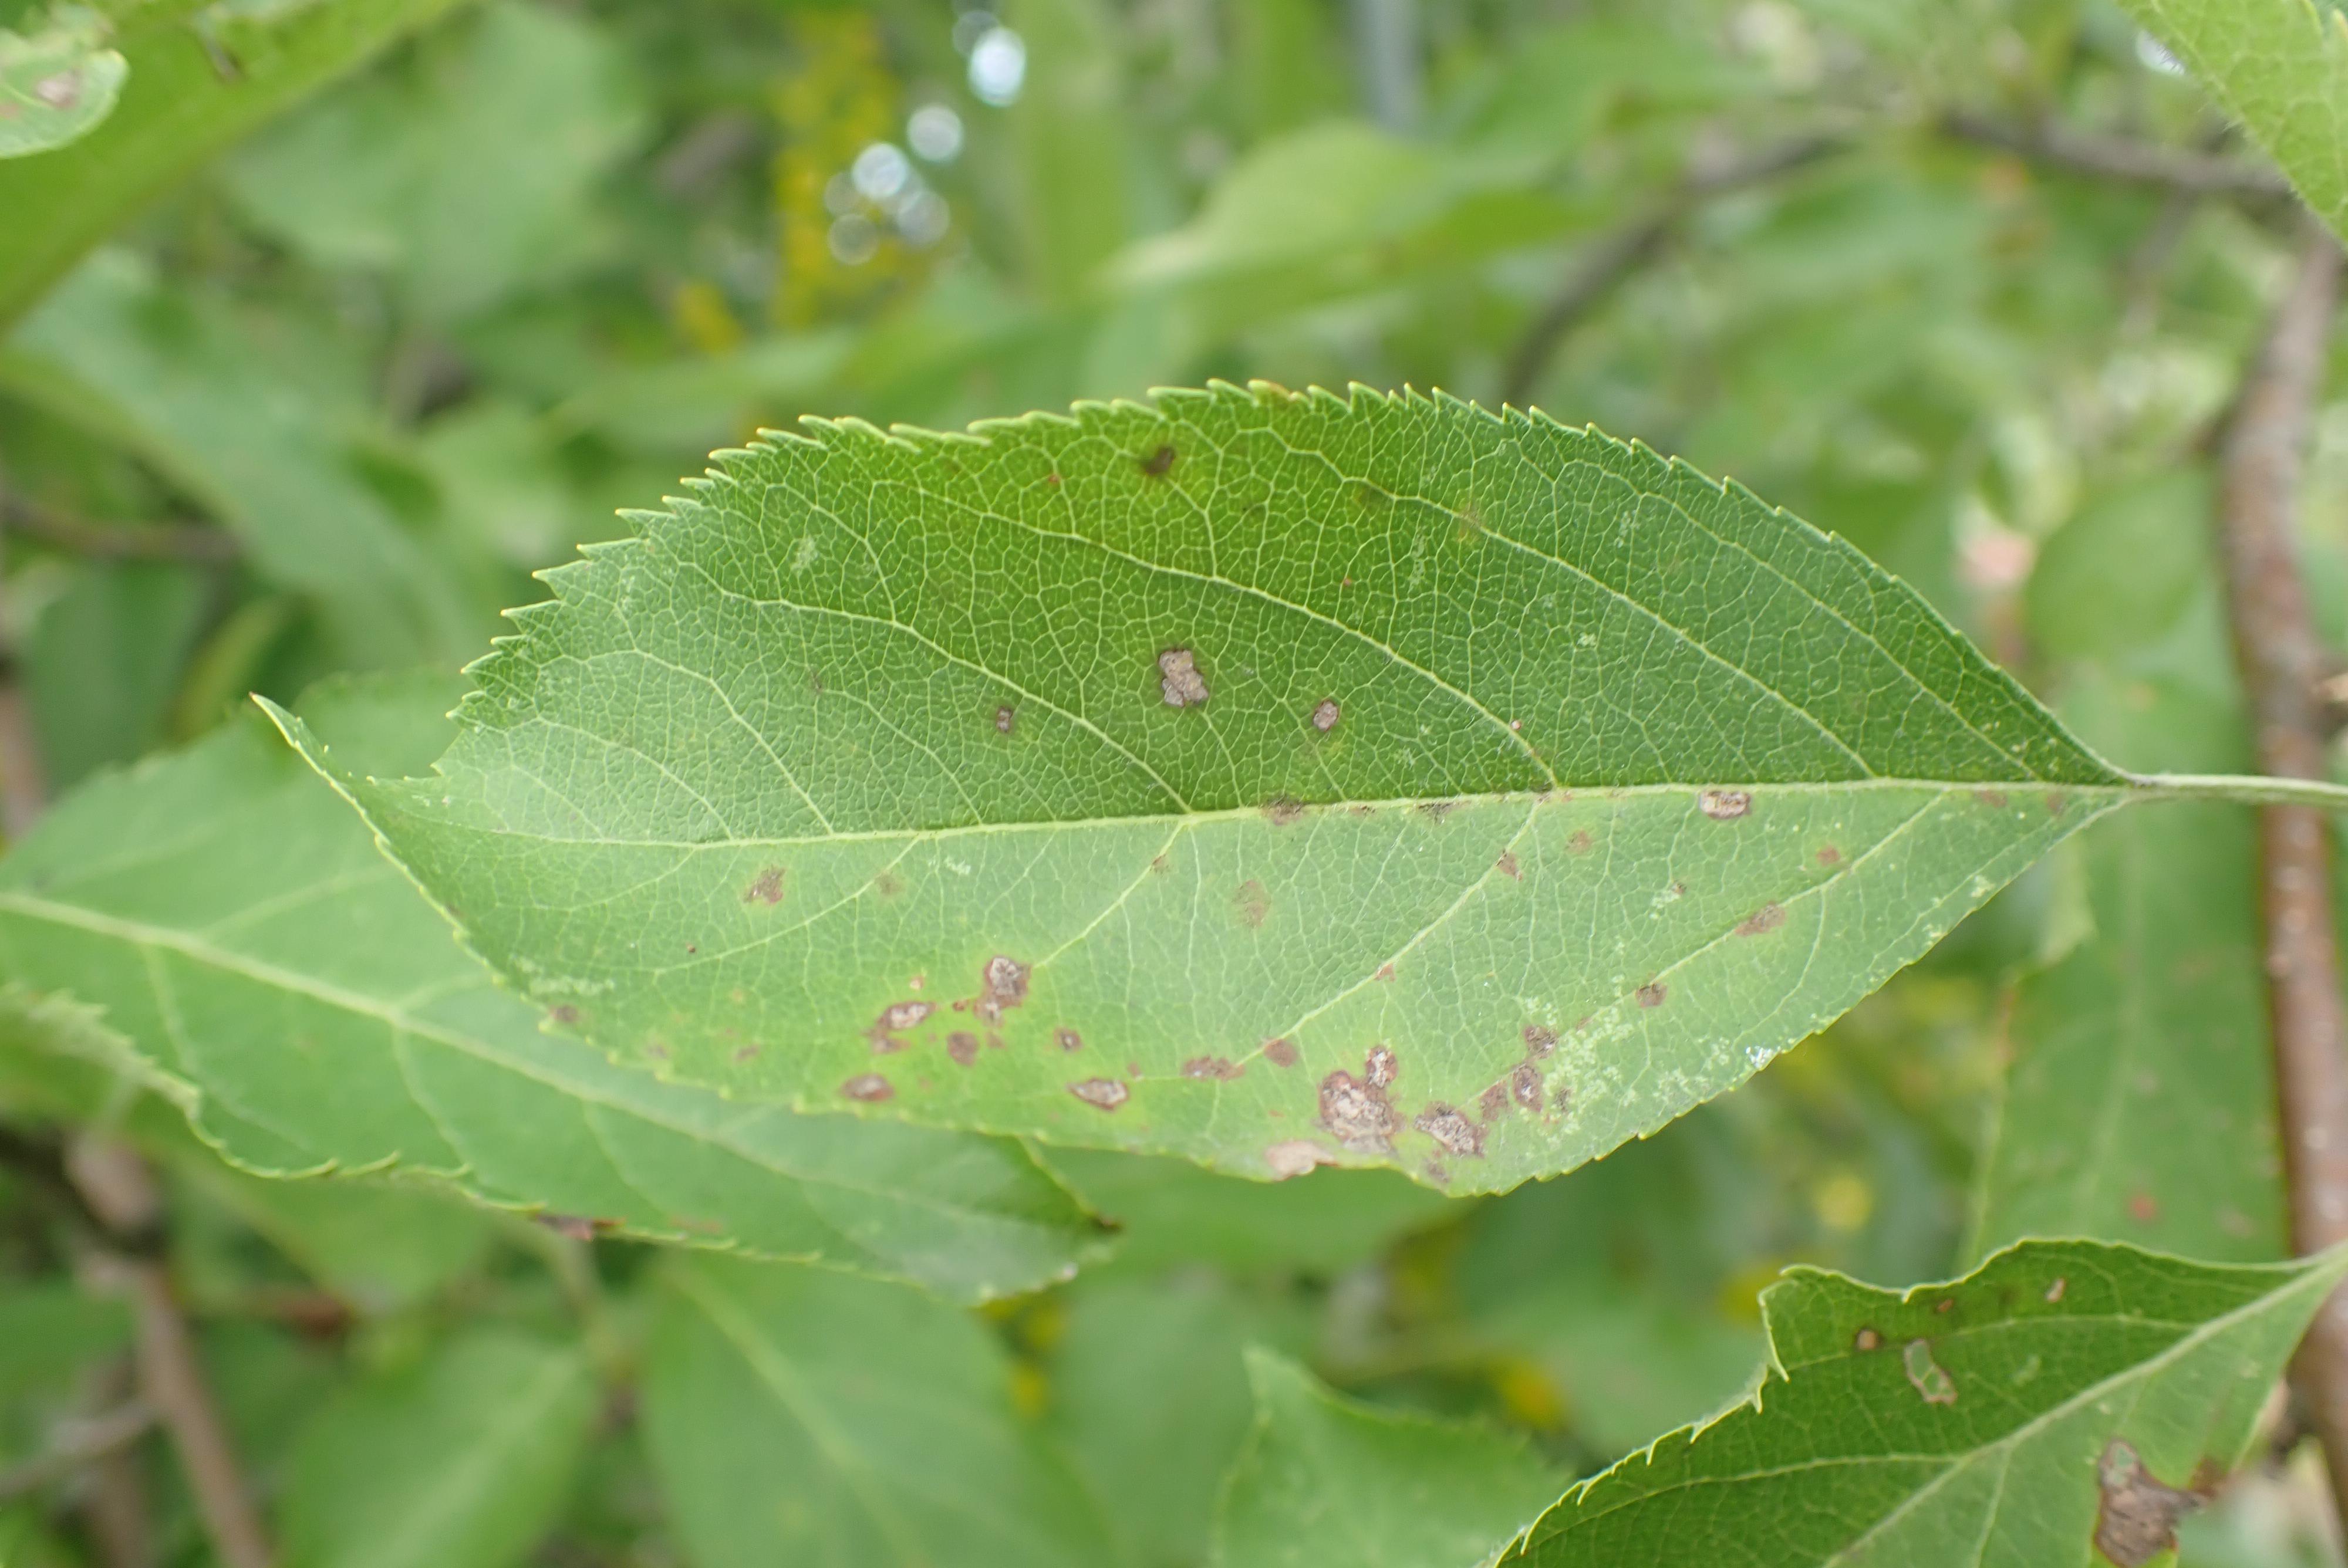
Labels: complex